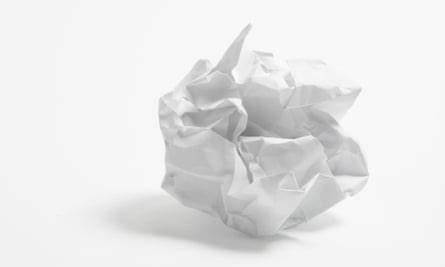
Label: paper